Anesthesia

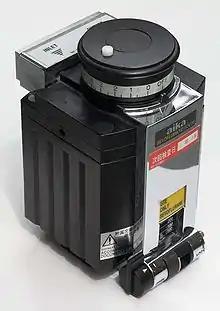
A vaporizer holds a liquid anesthetic and converts it to gas for inhalation (in this case sevoflurane).

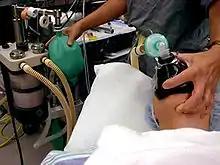
A patient receiving anesthesia through inhalation

Anesthesia is a combination of the endpoints (discussed above) that are reached by drugs acting on different but overlapping sites in the central nervous system. General anesthesia (as opposed to sedation or regional anesthesia) has three main goals: lack of movement (paralysis), unconsciousness, and blunting of the stress response. In the early days of anesthesia, anesthetics could reliably achieve the first two, allowing surgeons to perform necessary procedures, but many patients died because the extremes of blood pressure and pulse caused by the surgical insult were ultimately harmful. Eventually, the need for blunting of the surgical stress response was identified by Harvey Cushing, who injected local anesthetic prior to hernia repairs. This led to the development of other drugs that could blunt the response, leading to lower surgical mortality rates.